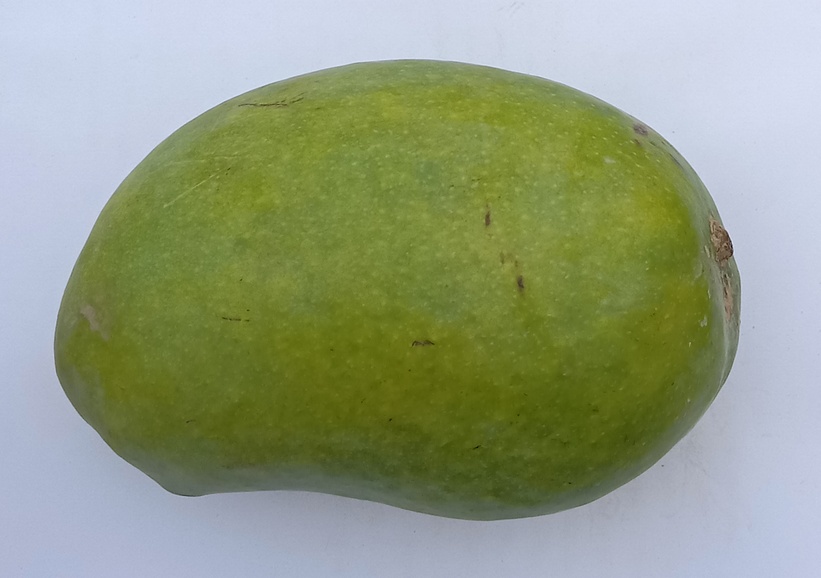
Mango variety: Chaunsa (White)